1968 World Series

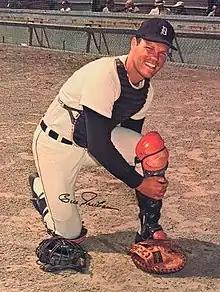
Bill Freehan

With the World Series on the line, the Tigers used their winner of Game 2, Mickey Lolich, as their starting pitcher. Lolich's first inning in this game was not too promising, as he allowed an RBI single by Curt Flood and a two-run home run to Orlando Cepeda. However, Lolich soon settled down, striking out eight Cardinal batters and allowing no more runs.